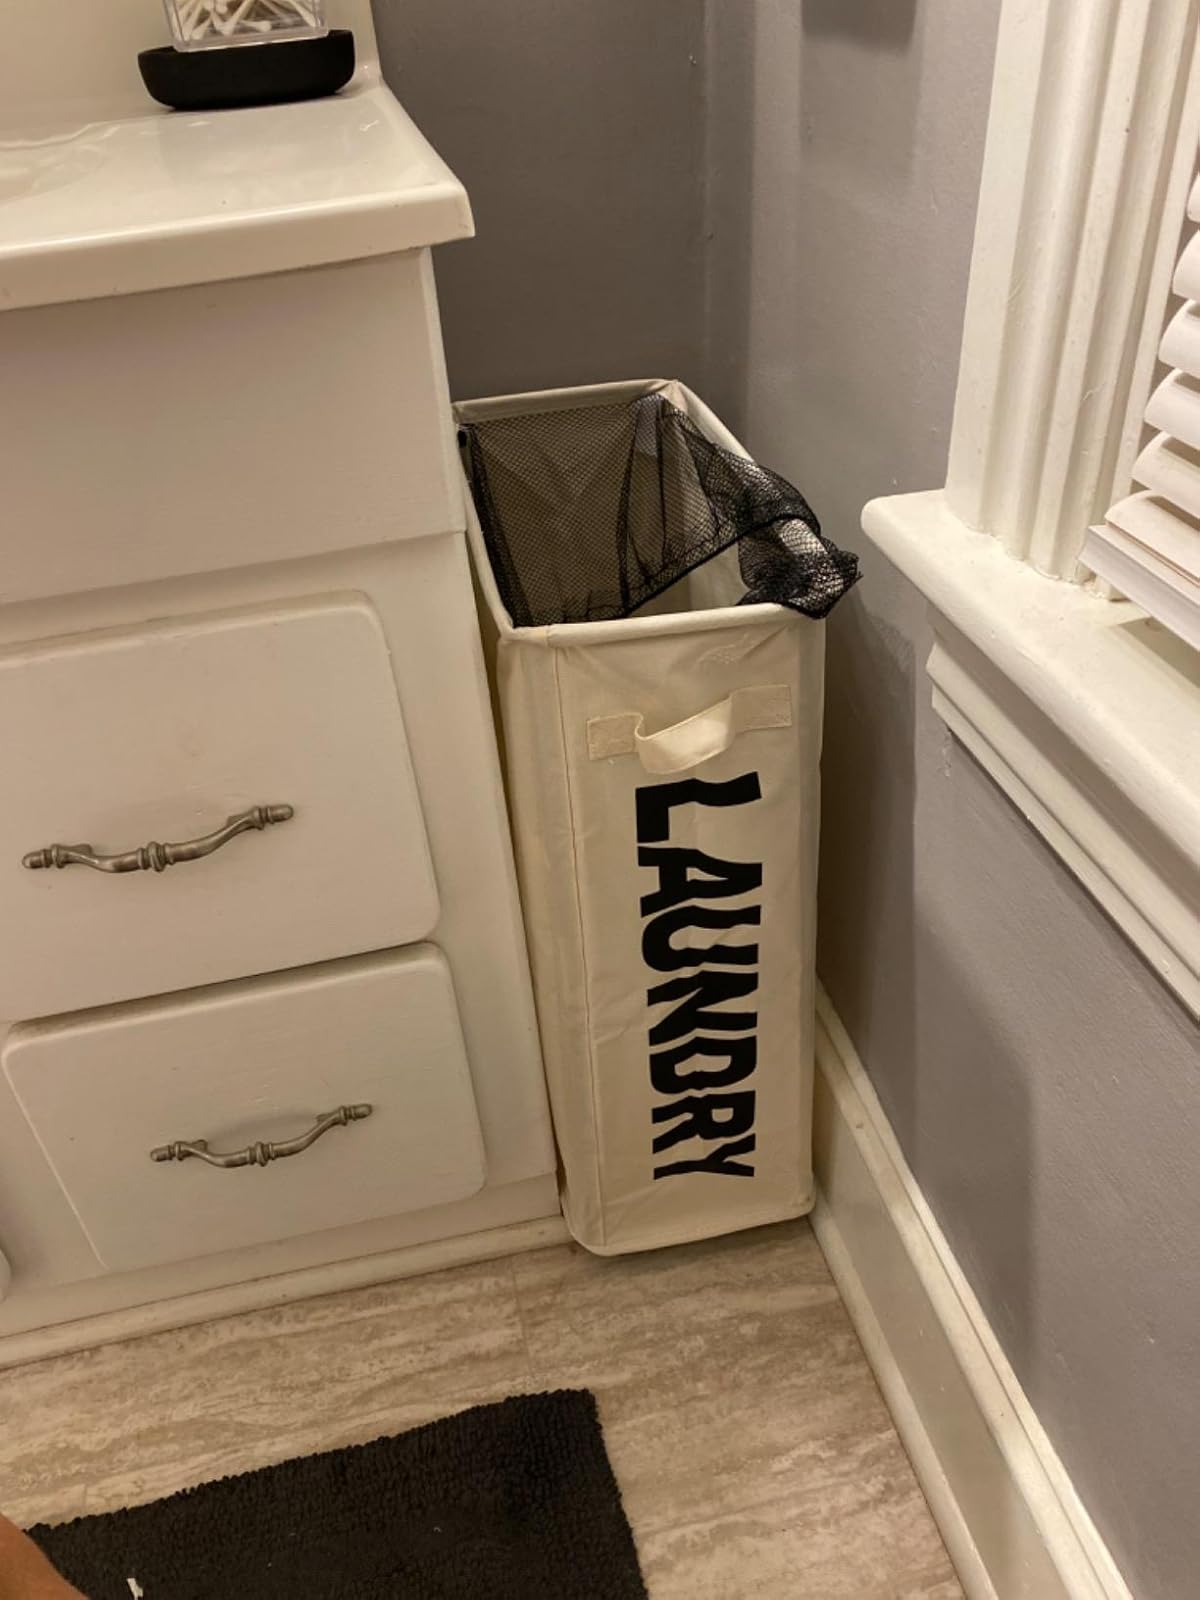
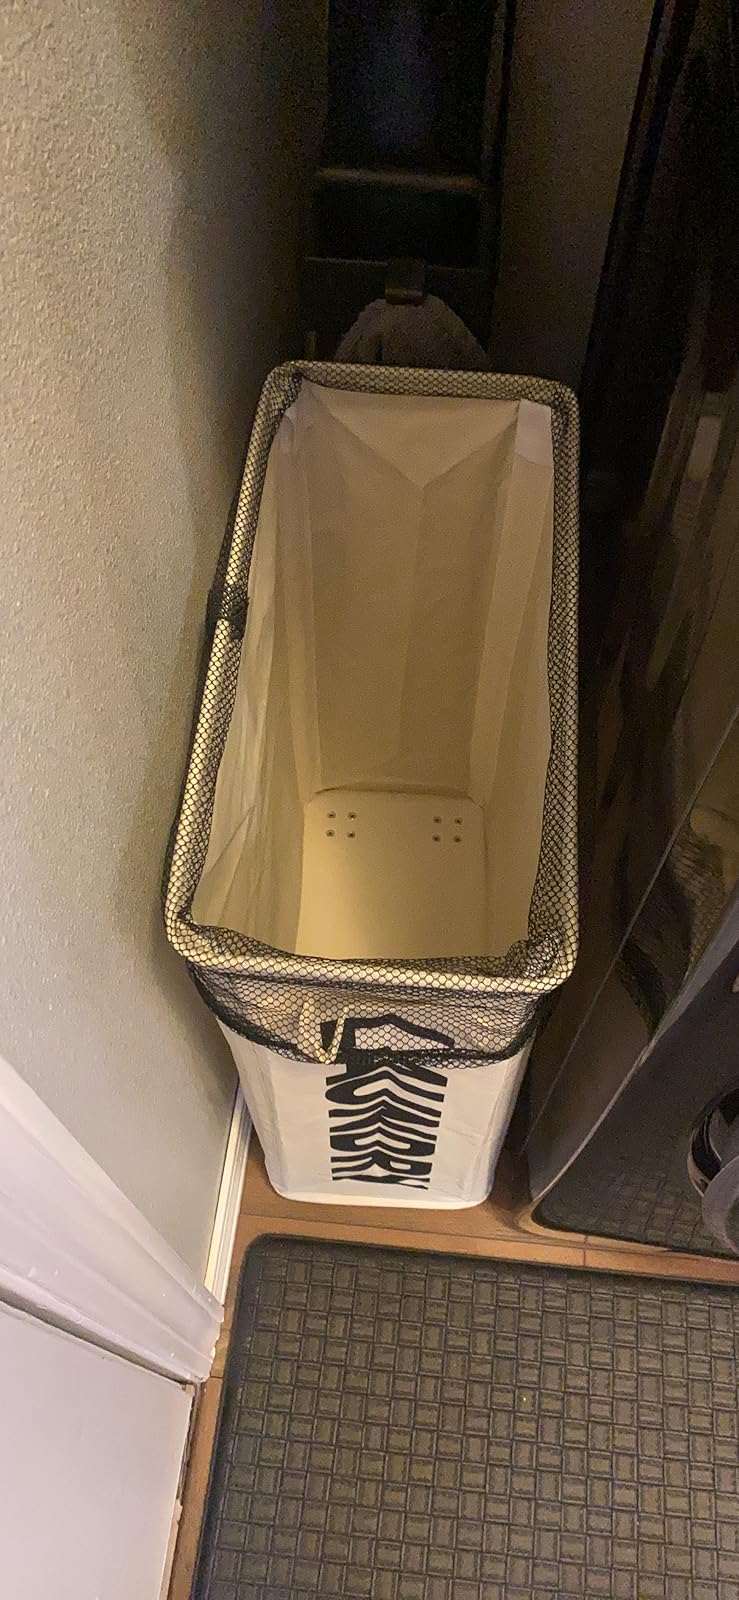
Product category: items_hamper
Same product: yes